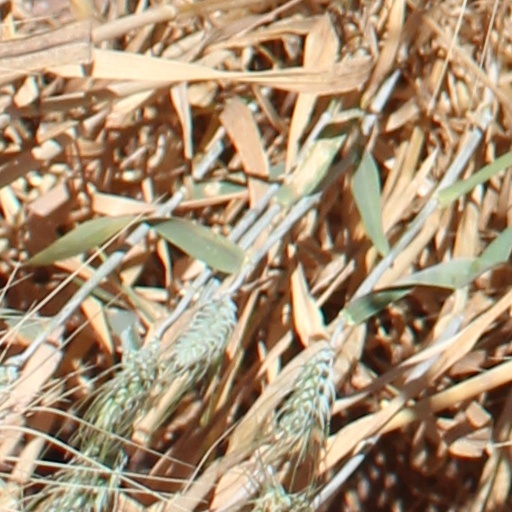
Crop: wheat